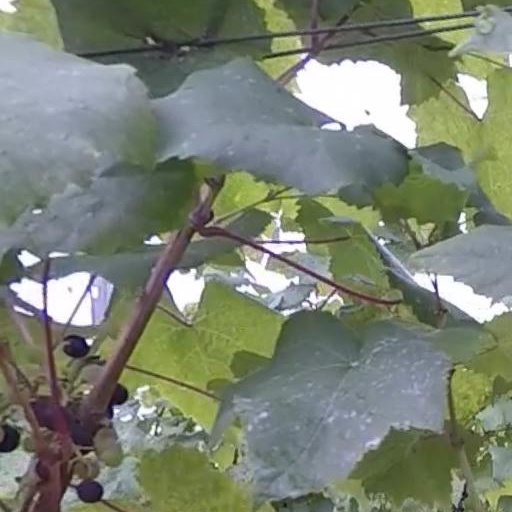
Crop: grape